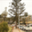
Label: pine_tree